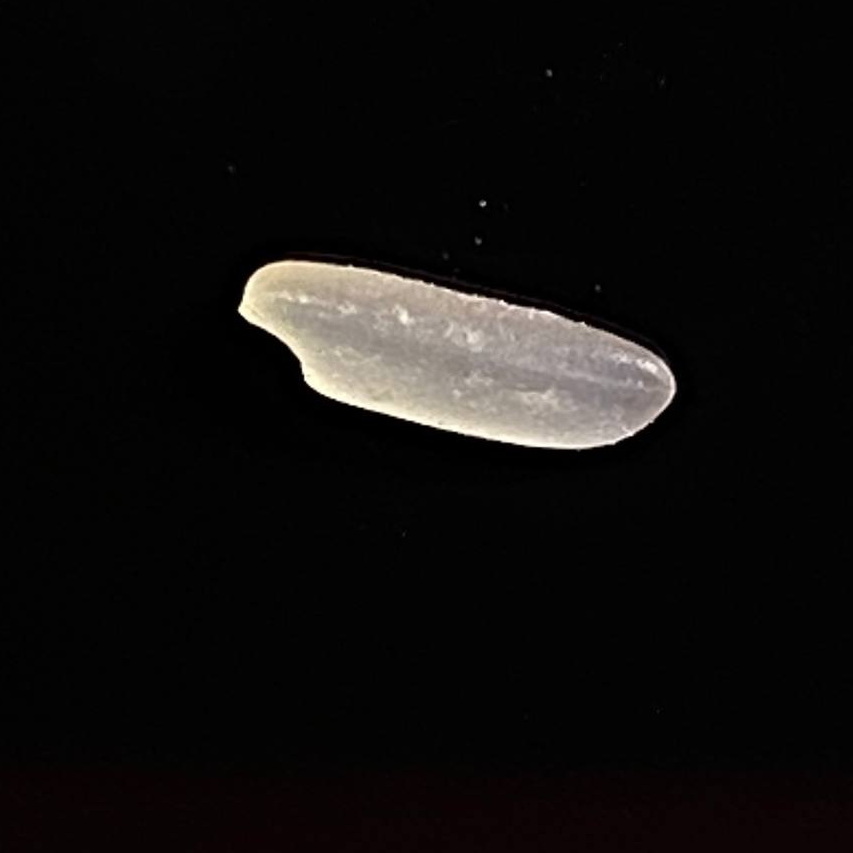
Rice variety: Katarivog